Le Trio Joubran

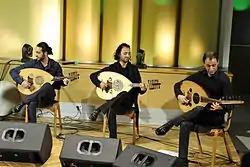
Palestinian Trio Joubran - brothers playing oud in concert at the Polish Radio studio in Warsaw, Poland - February 2013

In 2009, "Arab Muhr" award, "Dubai International Film Festival"